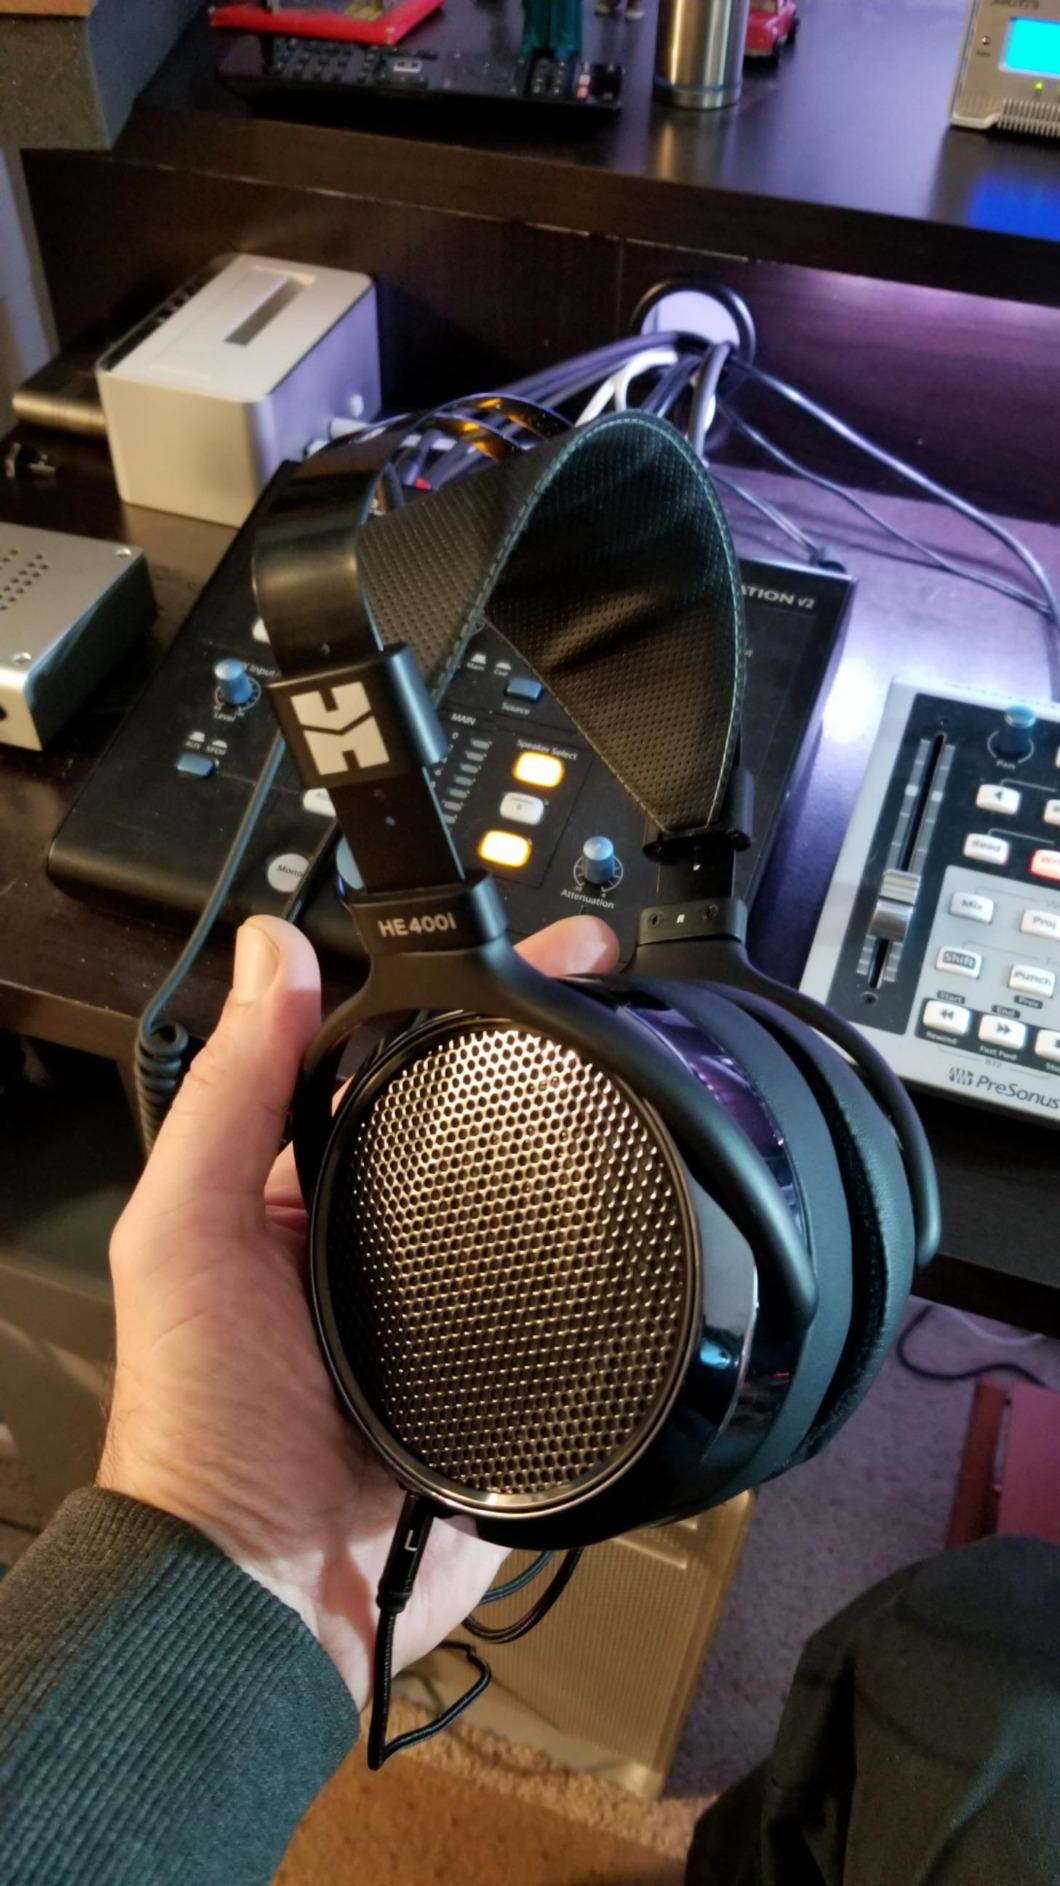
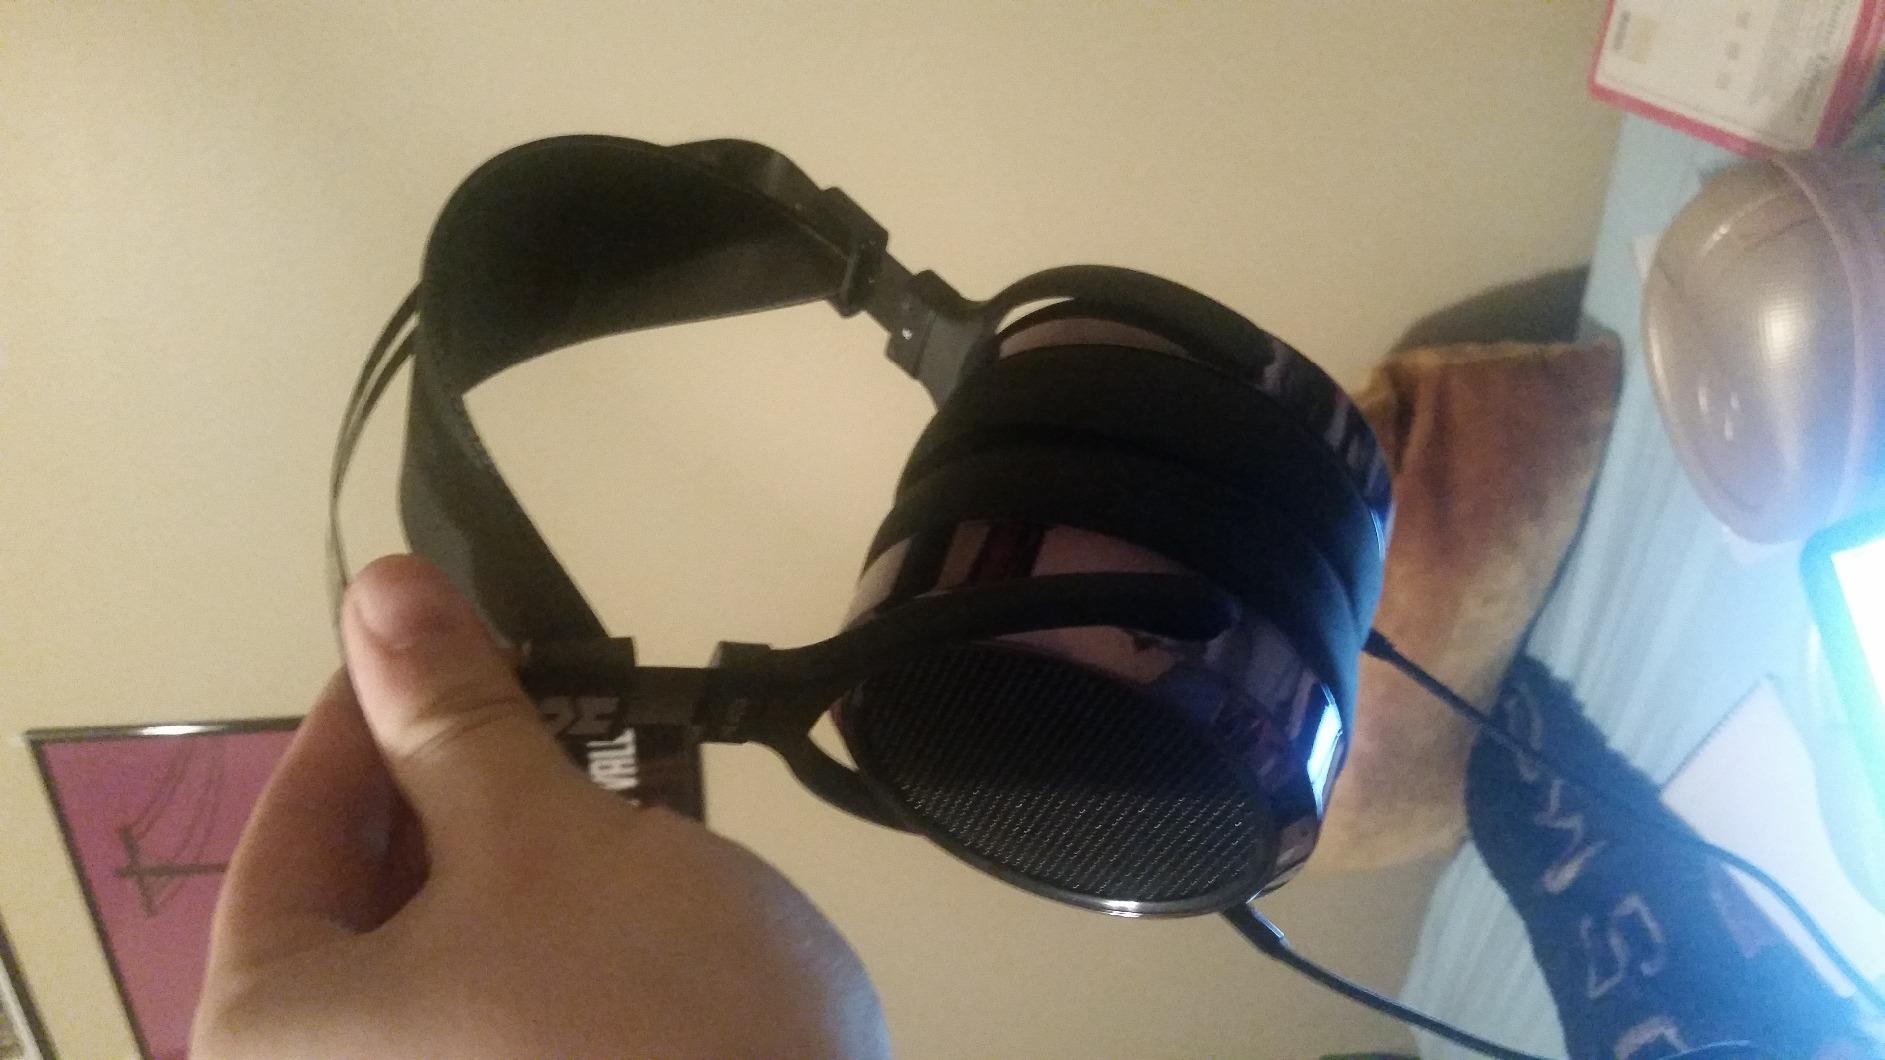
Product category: headphones
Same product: yes